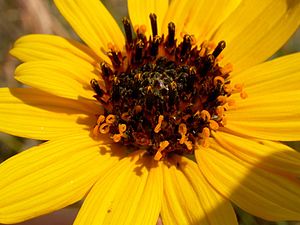
Staudesolsikke / Galleri
Kurvblomst.
Staudesolsikke, ofte skrevet staude-solsikke, er en flerårig, urteagtig plante med en opret til opstigende vækst, smalle blade og gule kurvblomster. Arten bruges af og til som havestaude.